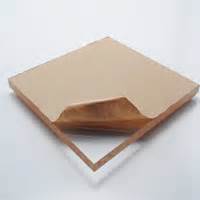
Waste category: paper